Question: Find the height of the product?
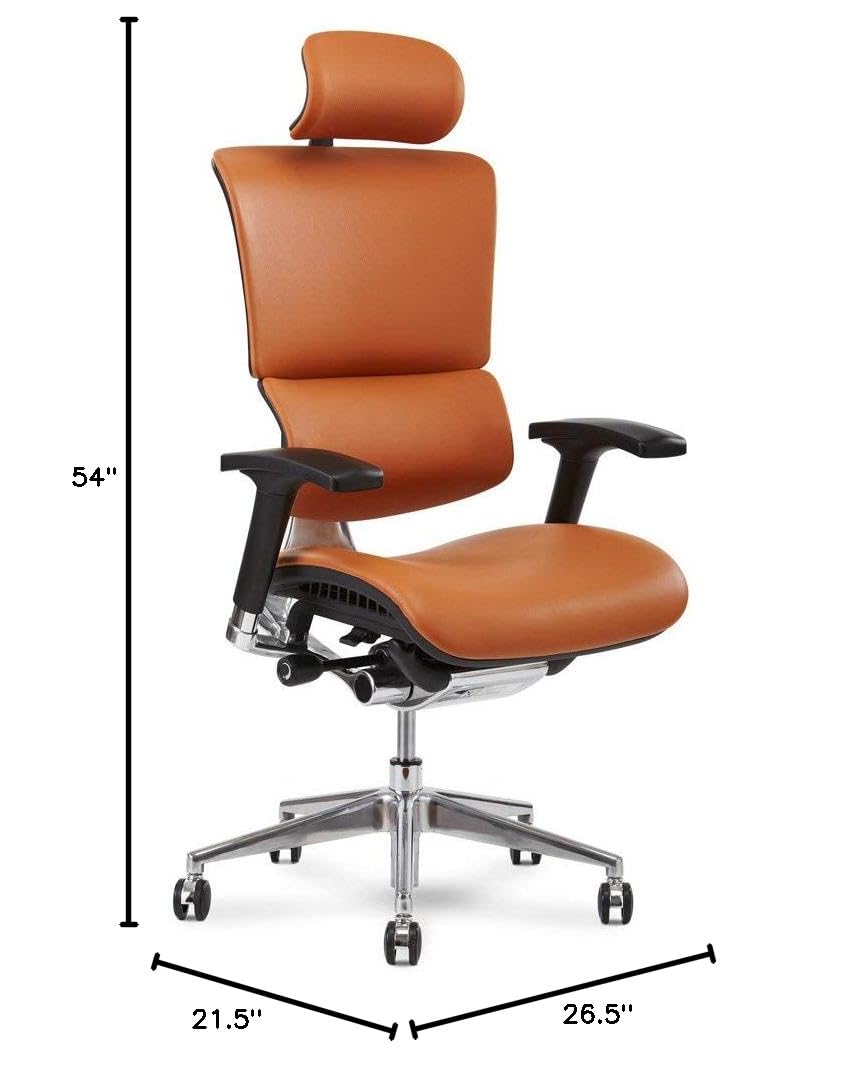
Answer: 54.0 inch